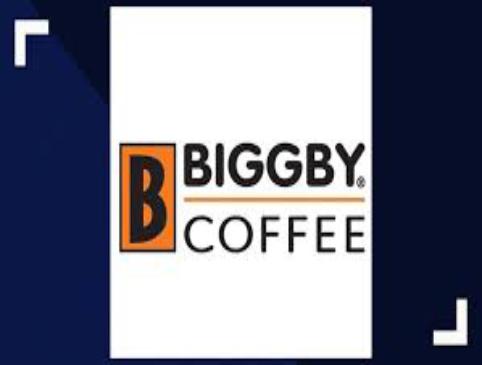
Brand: Biggby Coffee
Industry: Food